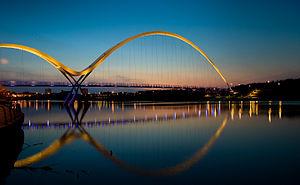
L’Infinity Bridge est une passerelle piétonne et cycliste au-dessus de la Tees, dans le borough de Stockton-on-Tees, dans le nord-est de l'Angleterre. Son nom provient de sa forme particulière qui se reflétant dans le cours d'eau, forme le symbole de l'infini.